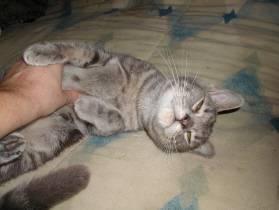
cat